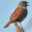
Label: bird